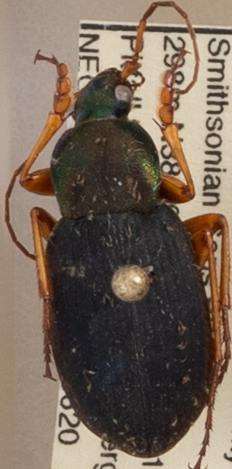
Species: Chlaenius aestivus
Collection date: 2019-06-20
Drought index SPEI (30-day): -0.27
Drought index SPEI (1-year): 2.09
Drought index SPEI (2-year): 2.09